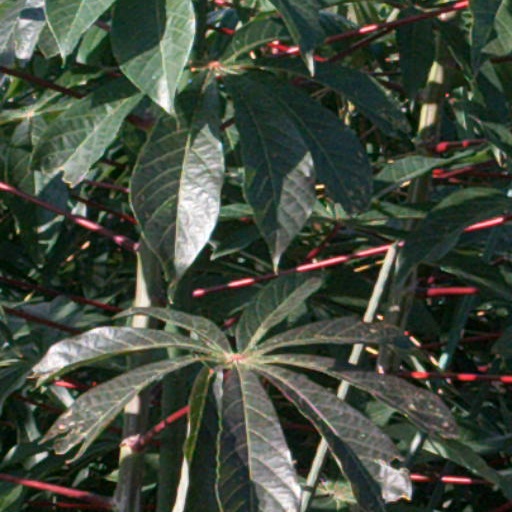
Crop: cassava